Matthew and Son

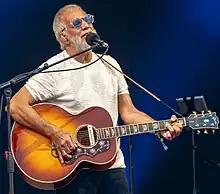
Cat Stevens at the 2023 Glastonbury Festival

Upon release in 1966, "Matthew and Son" received praise from critics, who primarily noted the song's lyrical direction. Writing for "Disc and Music Echo," journalist Penny Valentine believed that Cat Stevens would become "Britain's up-and-coming songwriter" because of the release. She noted the song's homage to the working class, comparing it to the lyrics of "Something's Coming", a song from the musical "West Side Story" from which Stevens took inspiration, and similarly compared the song with the works of Leonard Bernstein which she finds "strong". She concluded by calling it "an excellent record". In a blind date for "Melody Maker", Julie Felix and Georgie Fame considered the song "great". Fame stated that the record was a "strong double-sider", noting the B-side "Granny" to be as good, and suggested that Stevens "surprised" and made him "completely knocked out". In "Cash Box", the staff reviewer noted the lyrics, considering it to be a "precise, biting social commentary effort", while also praising the B-side.